Leonard W. Miller

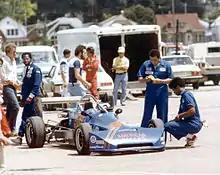
Tommy Thompson, Leonard W. Miller and Ron Hines at the Milwaukee Mile, September 1978

Unfortunately, in September 1978, Thompson was killed in a crash at the Trenton Speedway in Trenton, New Jersey. Benny Scott finished the 1978 season for BAR.